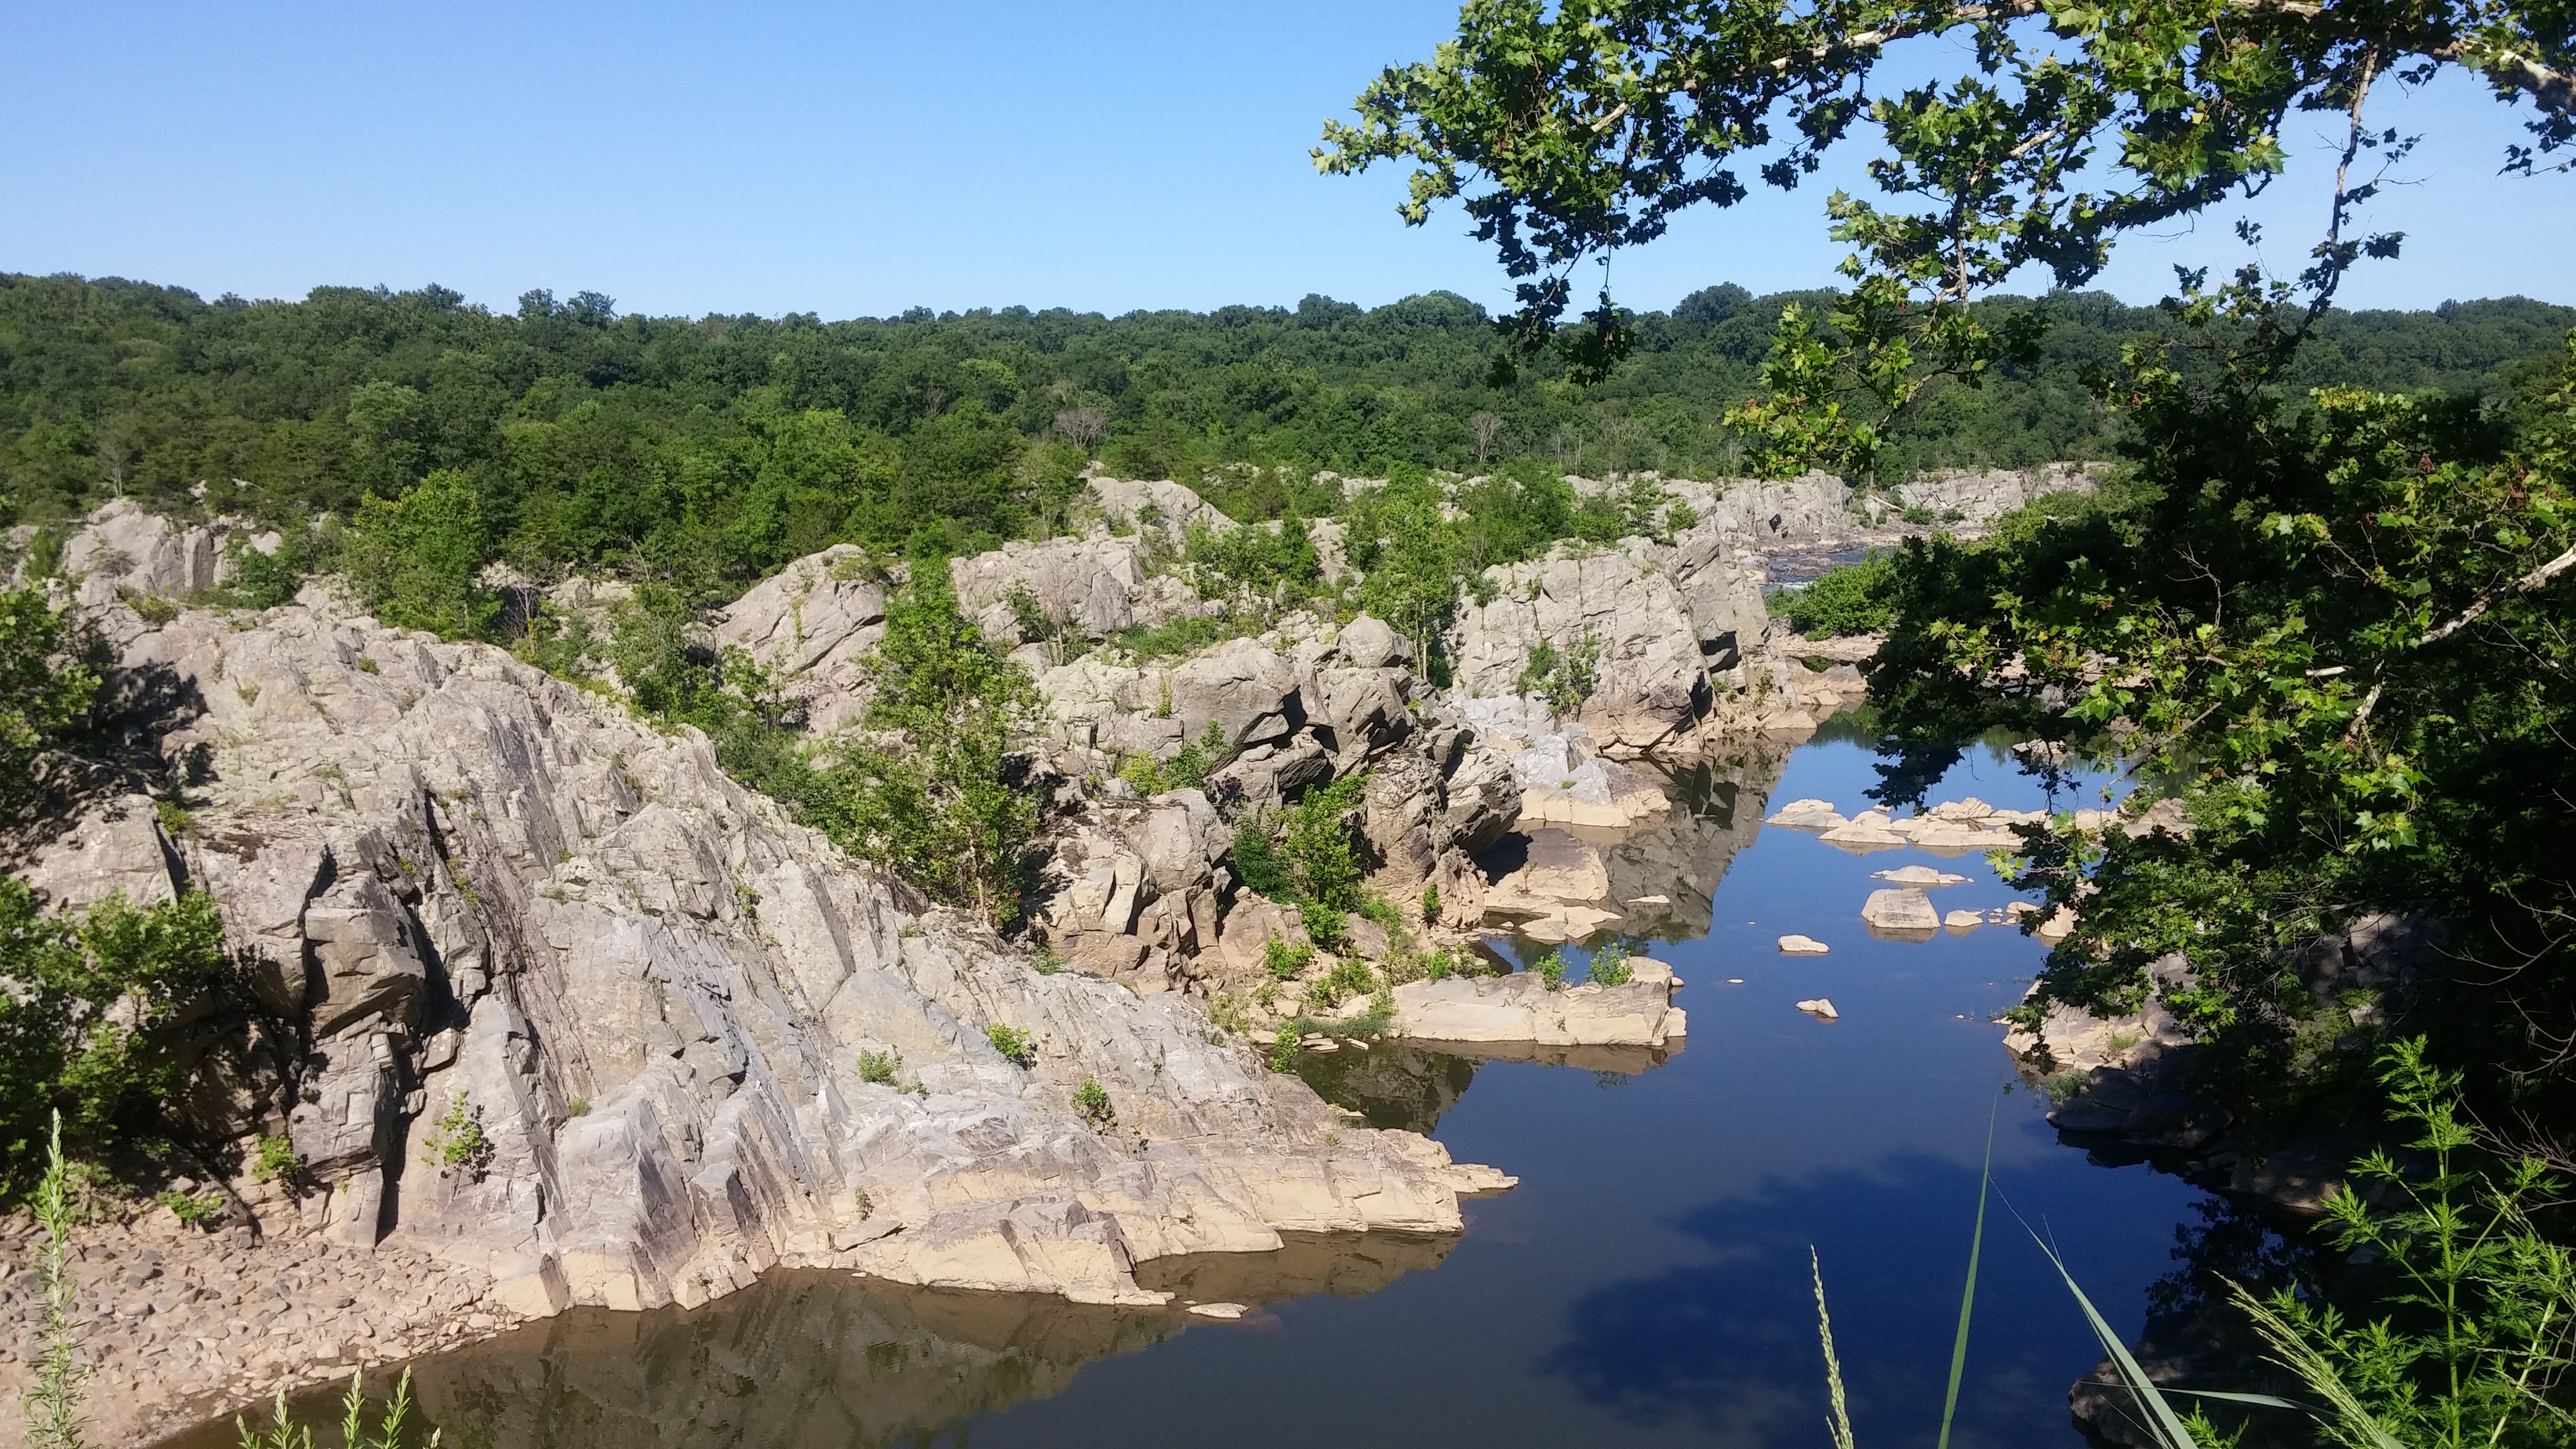
landscape, nature, rock, waterfall, river, cliff, park, scenery, terrain, waterway, trees, wadi, potomac, great falls